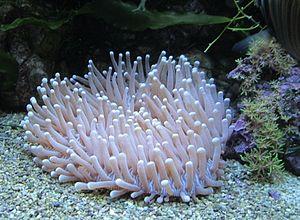
Heliofungia actiniformis est une espèce de coraux appartenant à la famille des Fungiidae.
Heliofungia est un genre de coraux durs de la famille des Fungiidae.